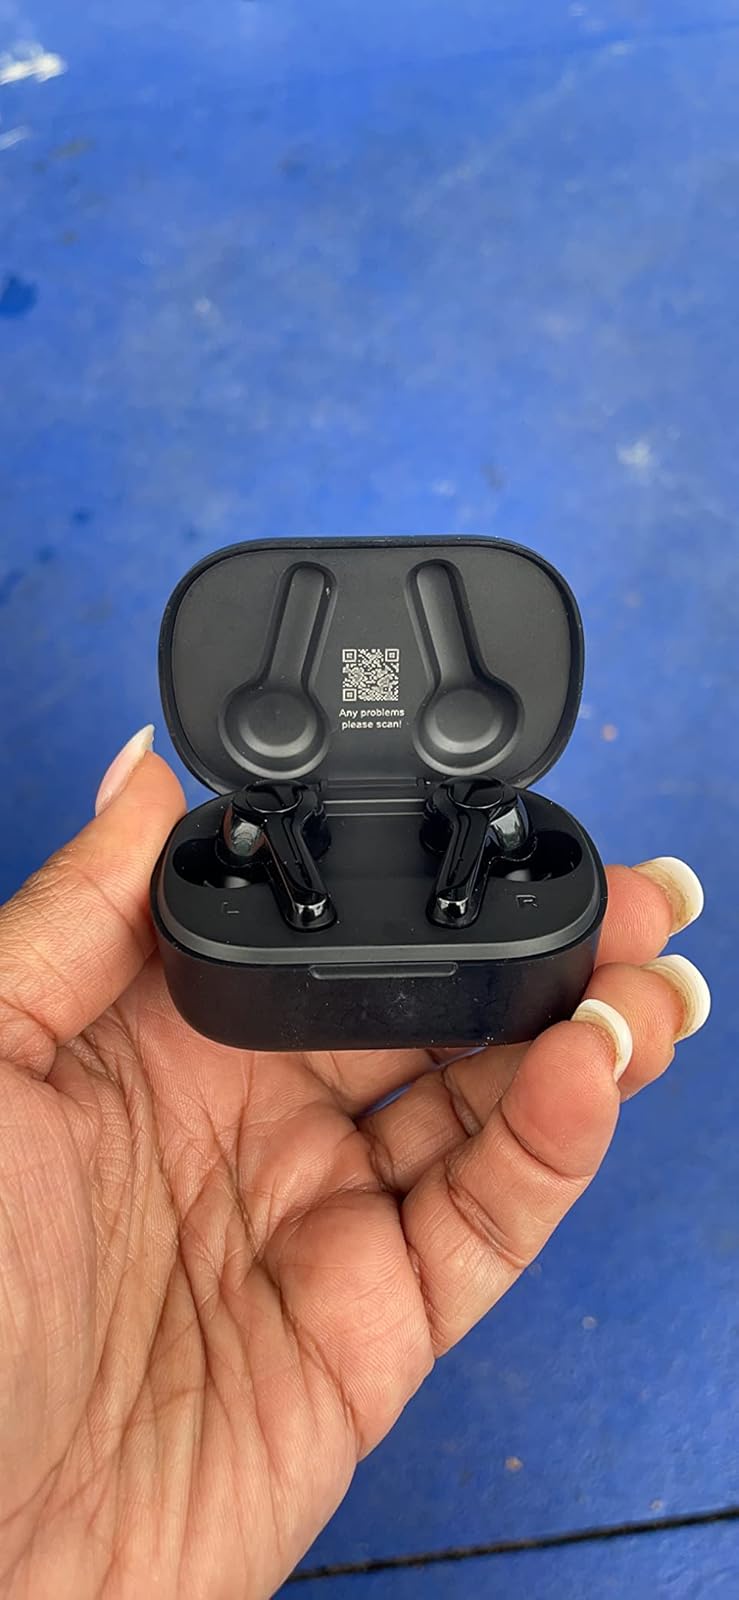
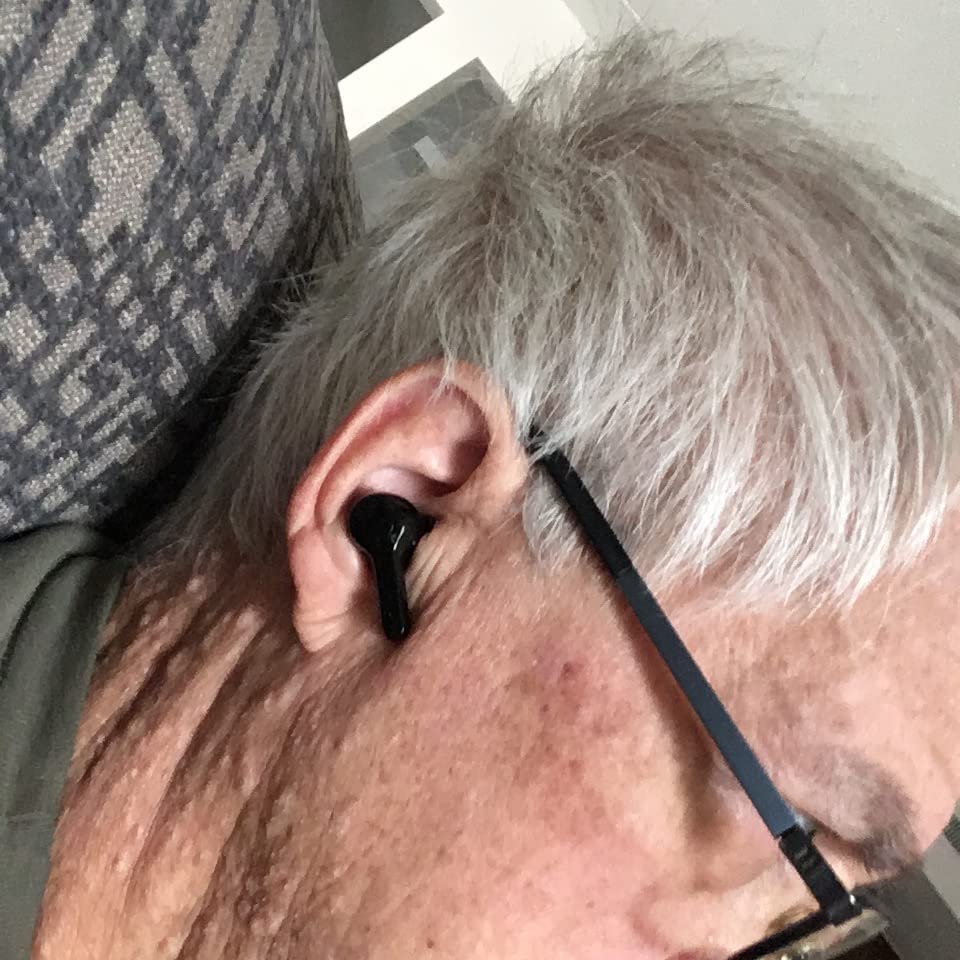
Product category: earbuds
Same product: yes